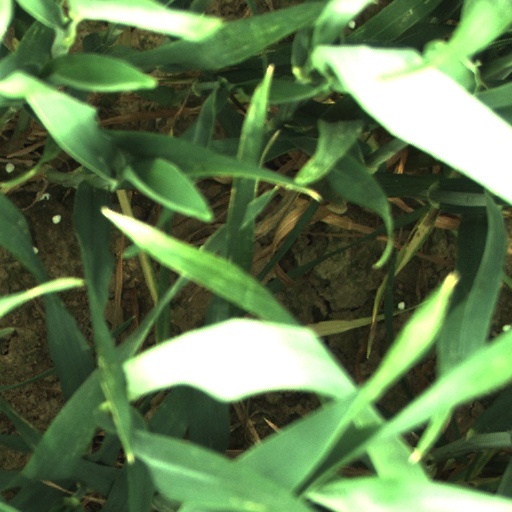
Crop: wheat